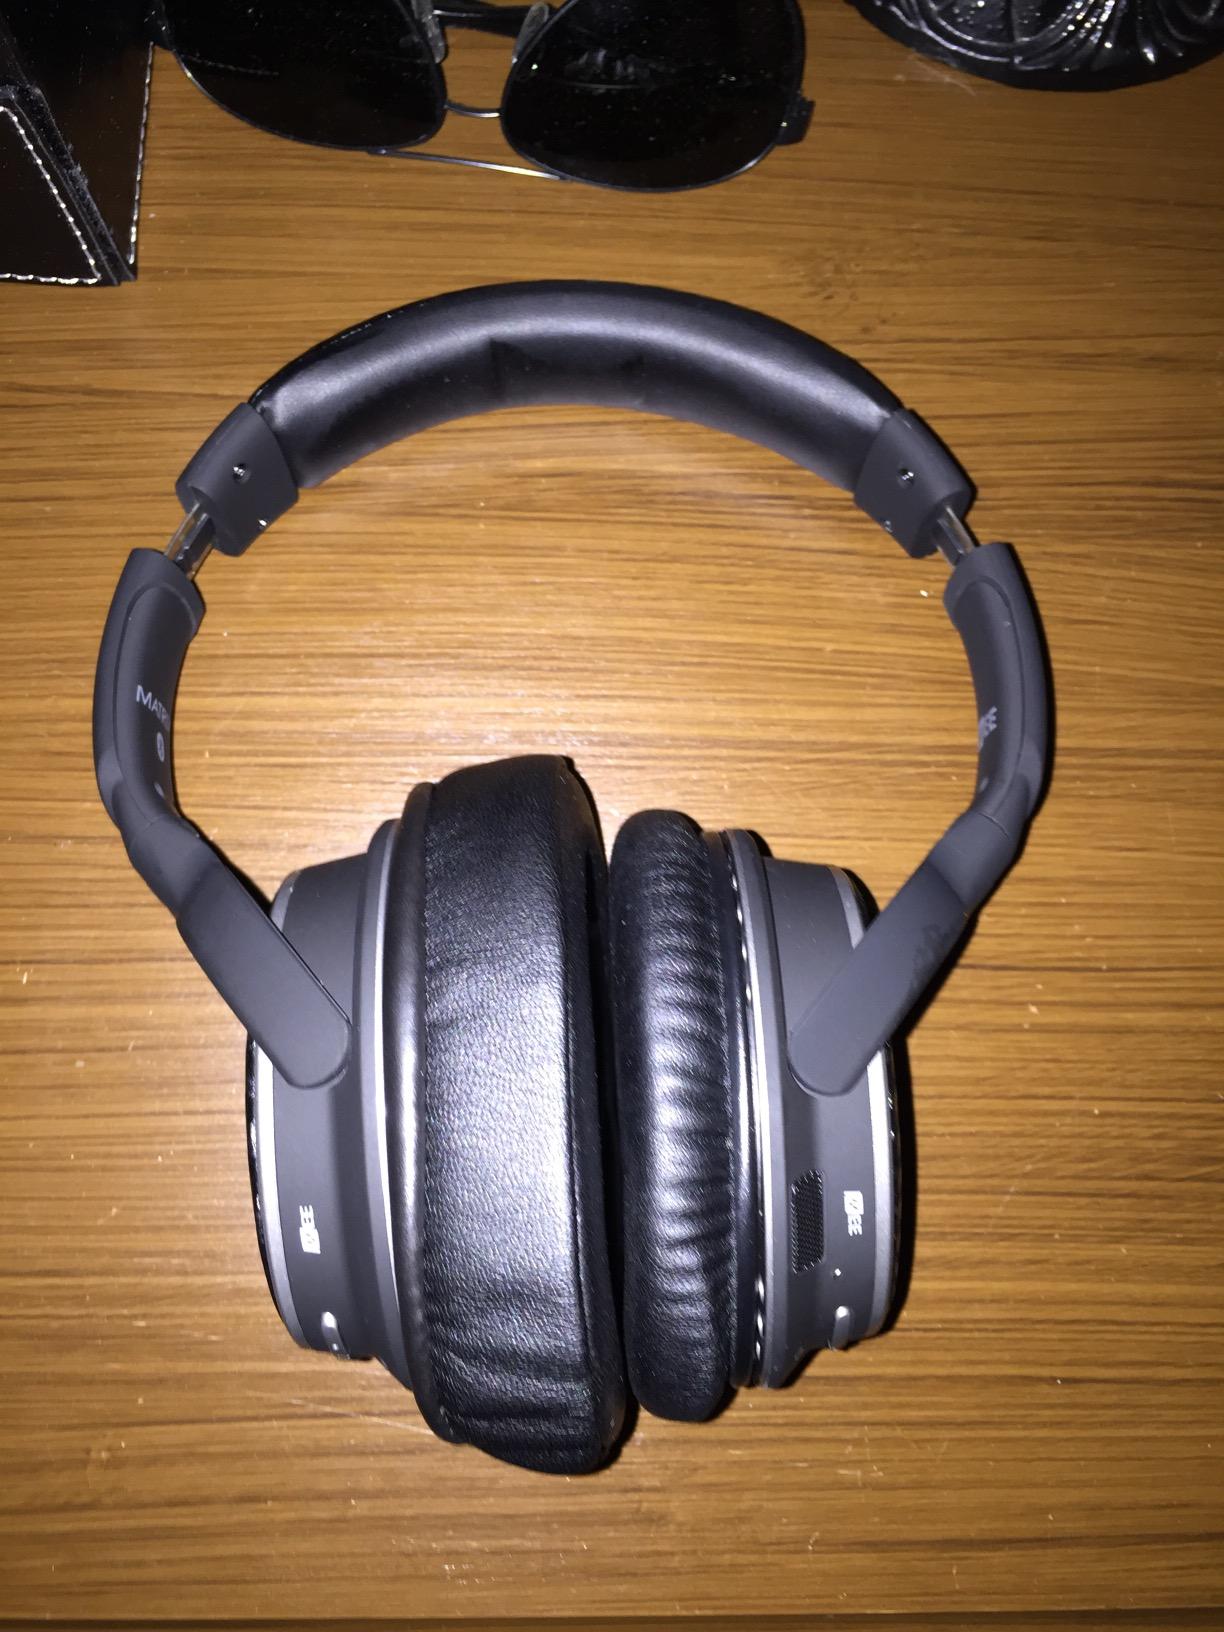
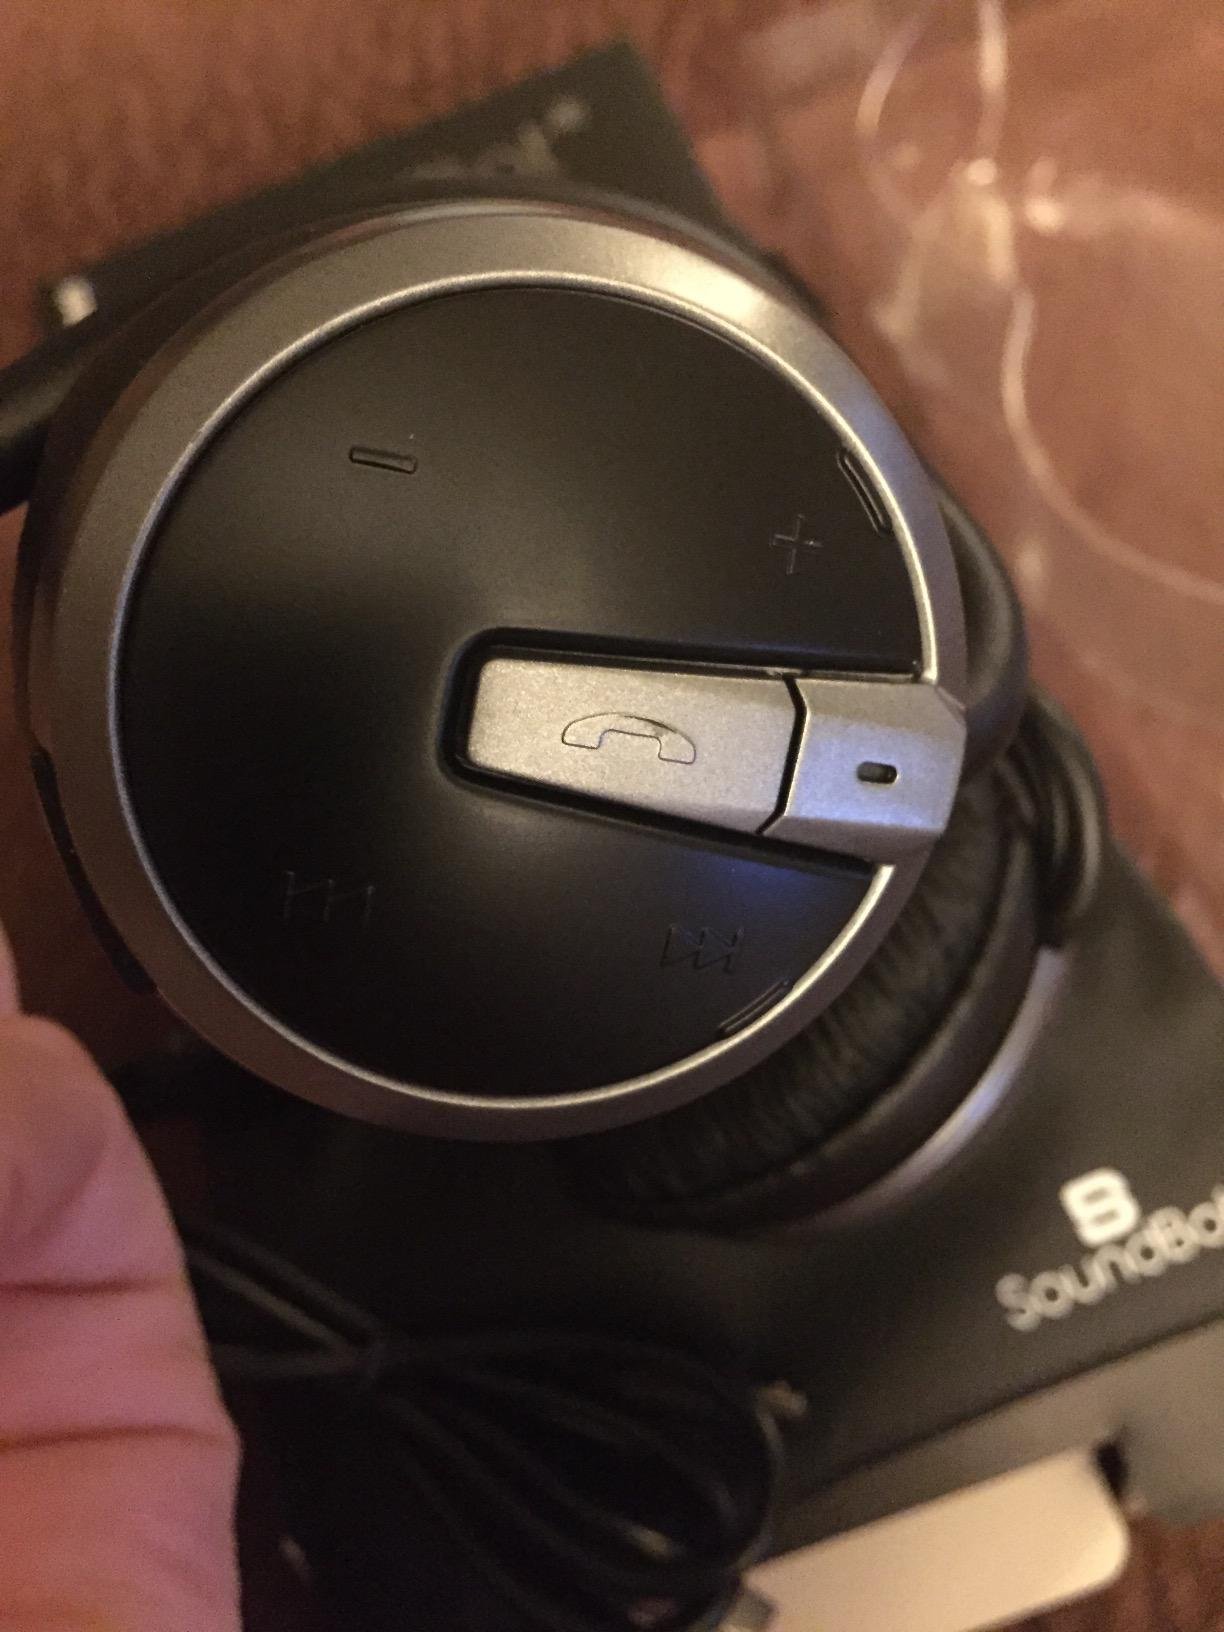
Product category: headphones
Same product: no